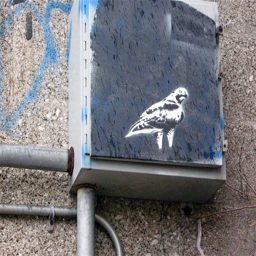
falcon near the top of a tall wall